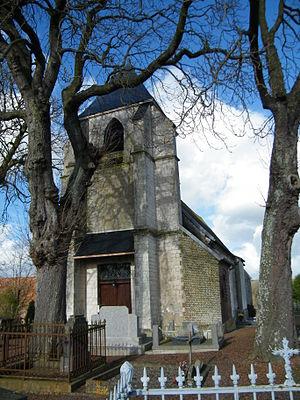
Le clocher de l'église de Boufflers (Somme), France.